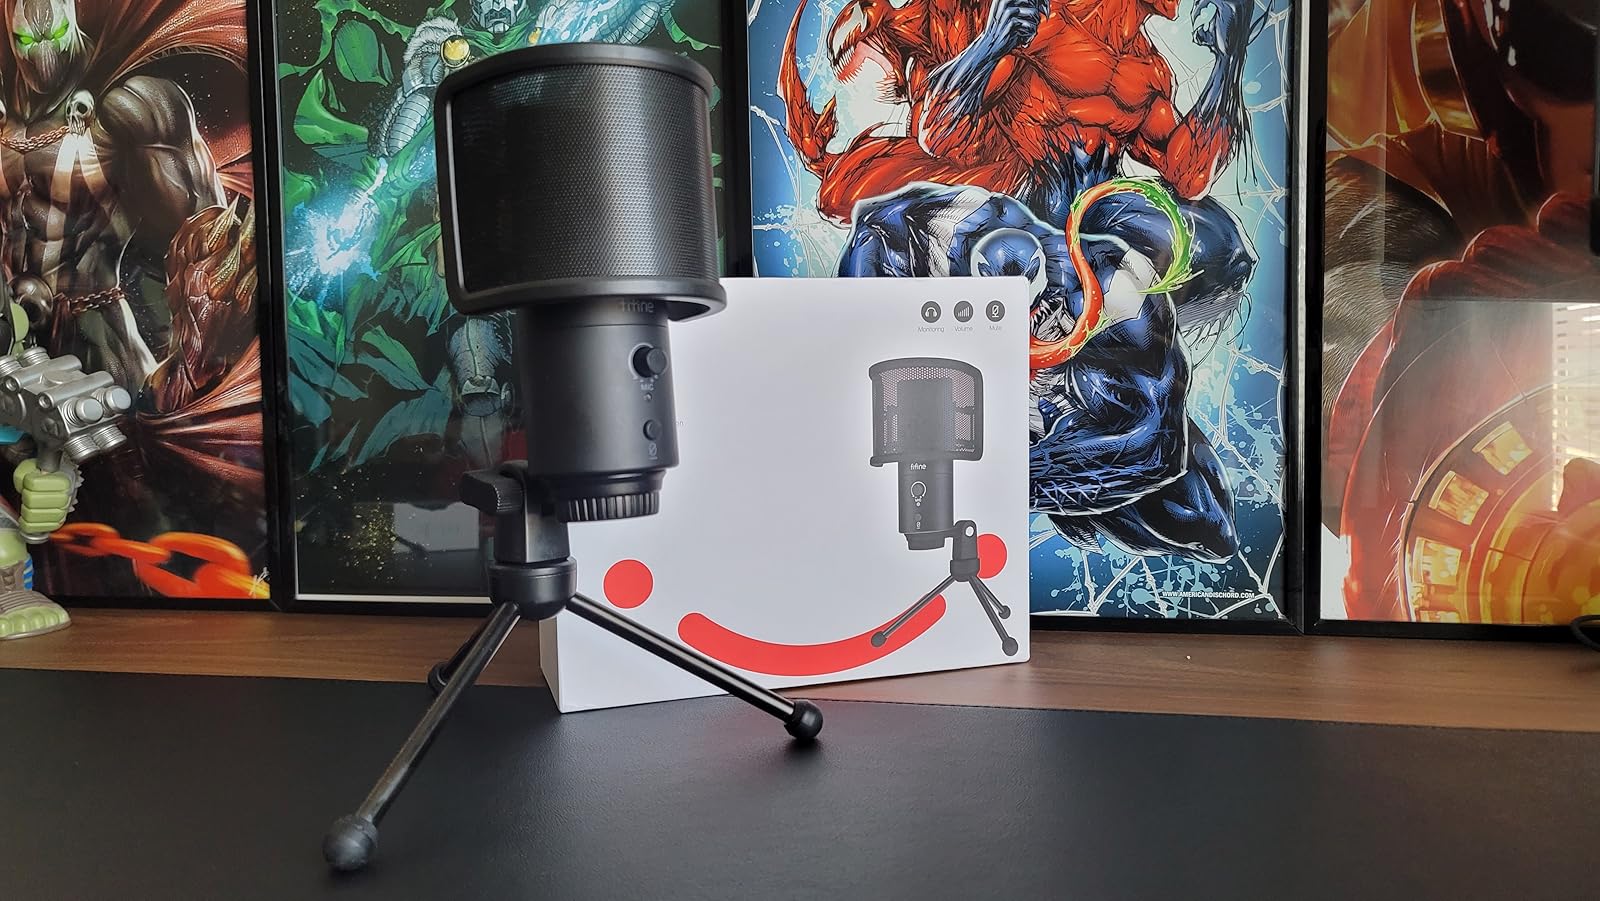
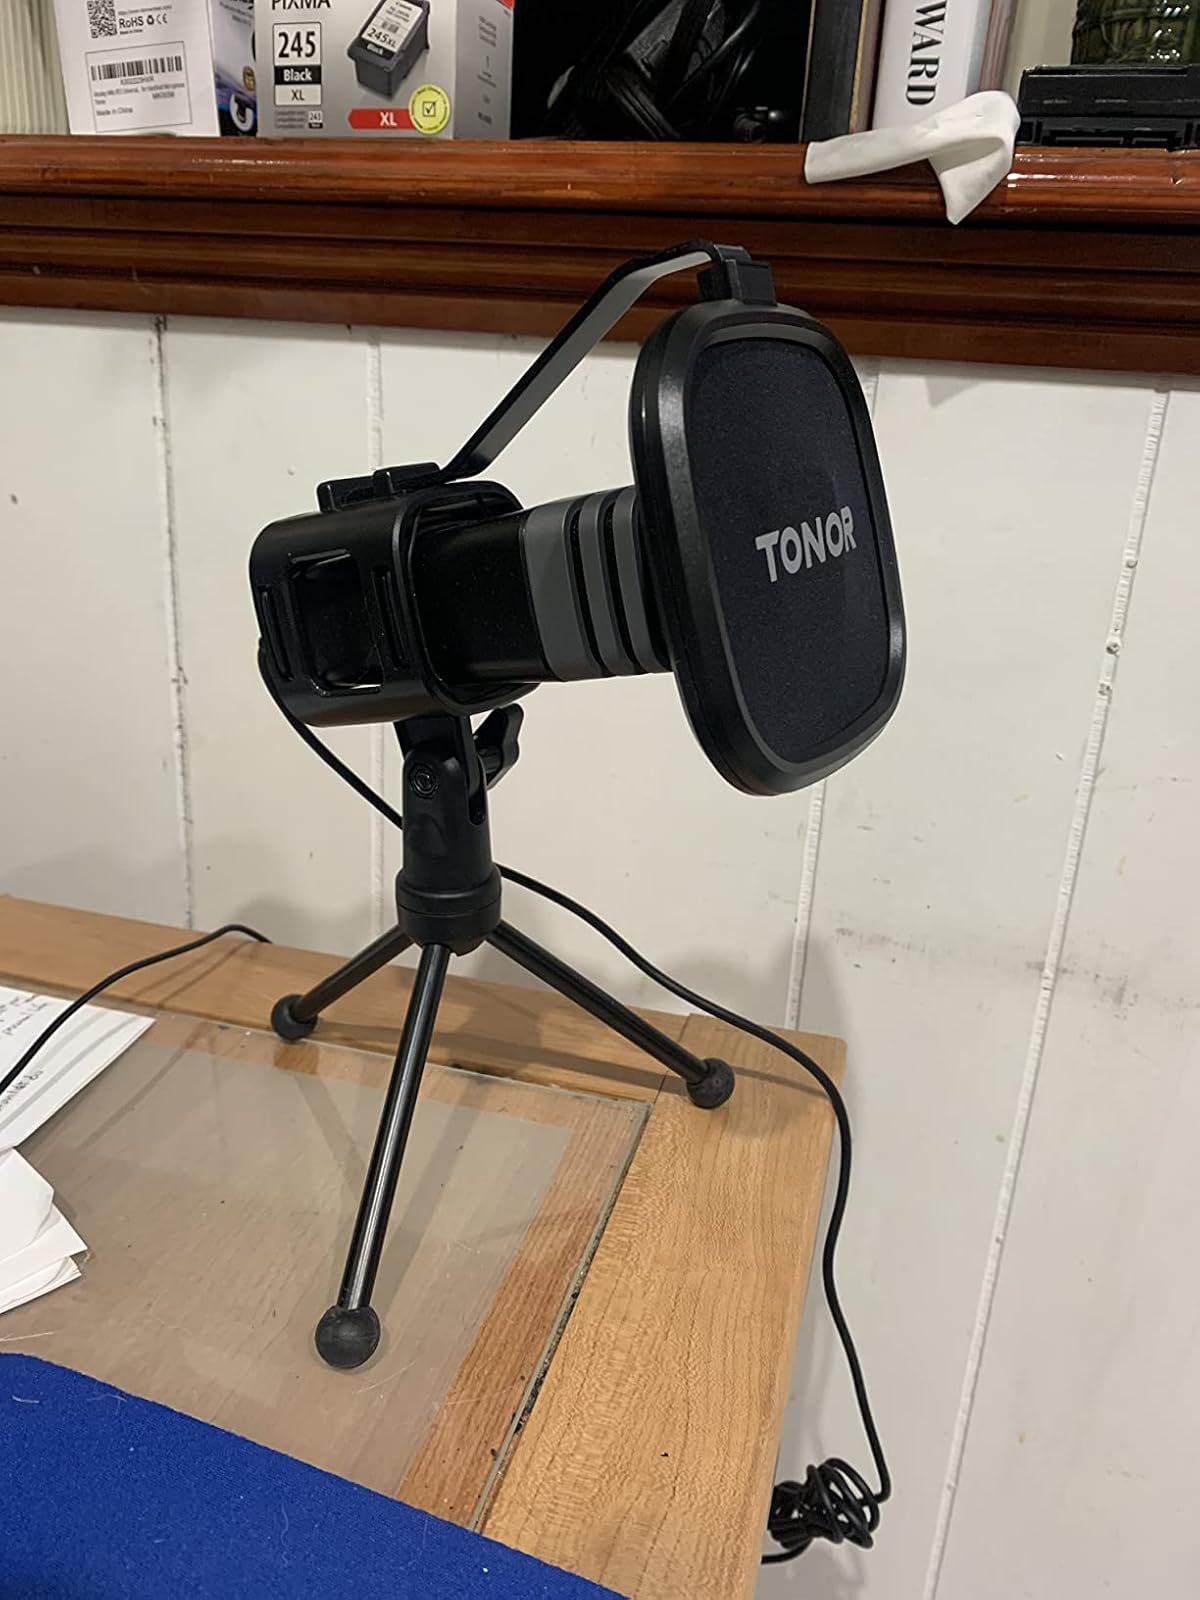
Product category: microphone
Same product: no